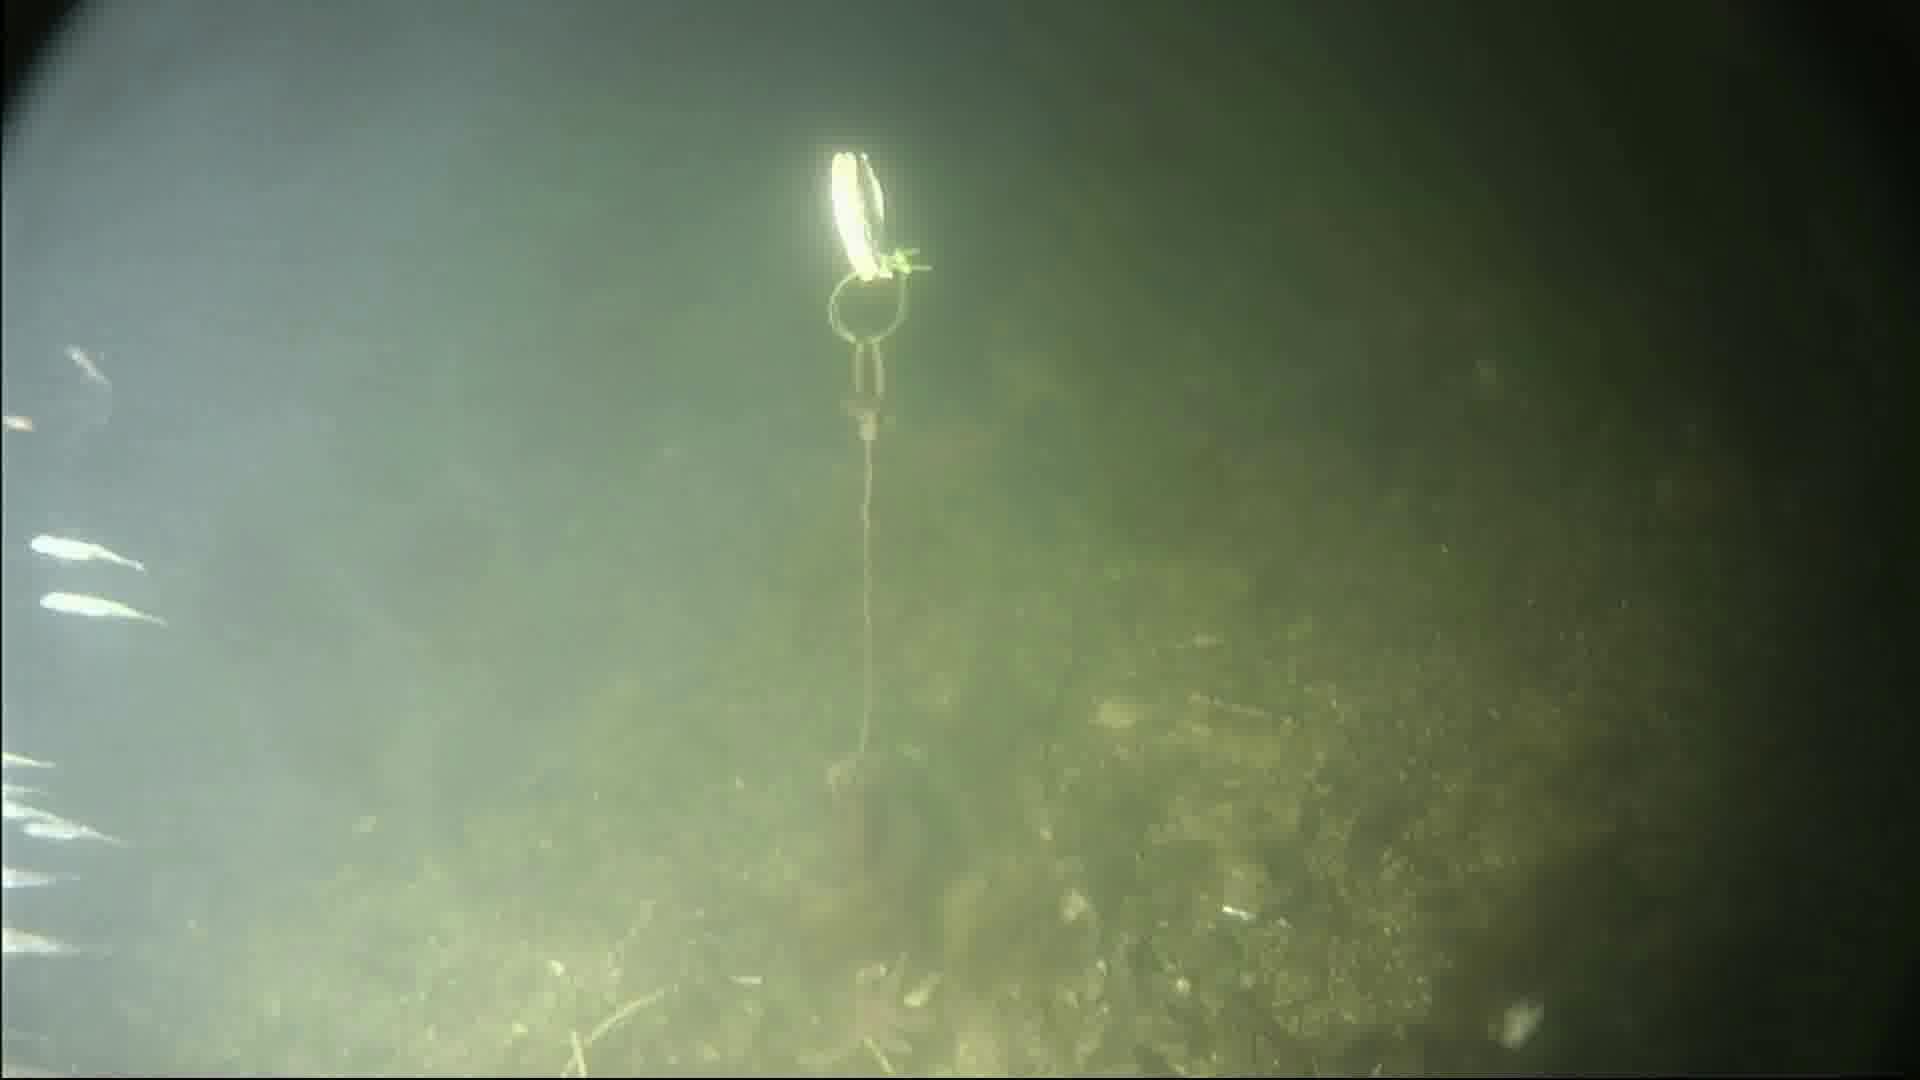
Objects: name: starfish
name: crab
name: small_fish